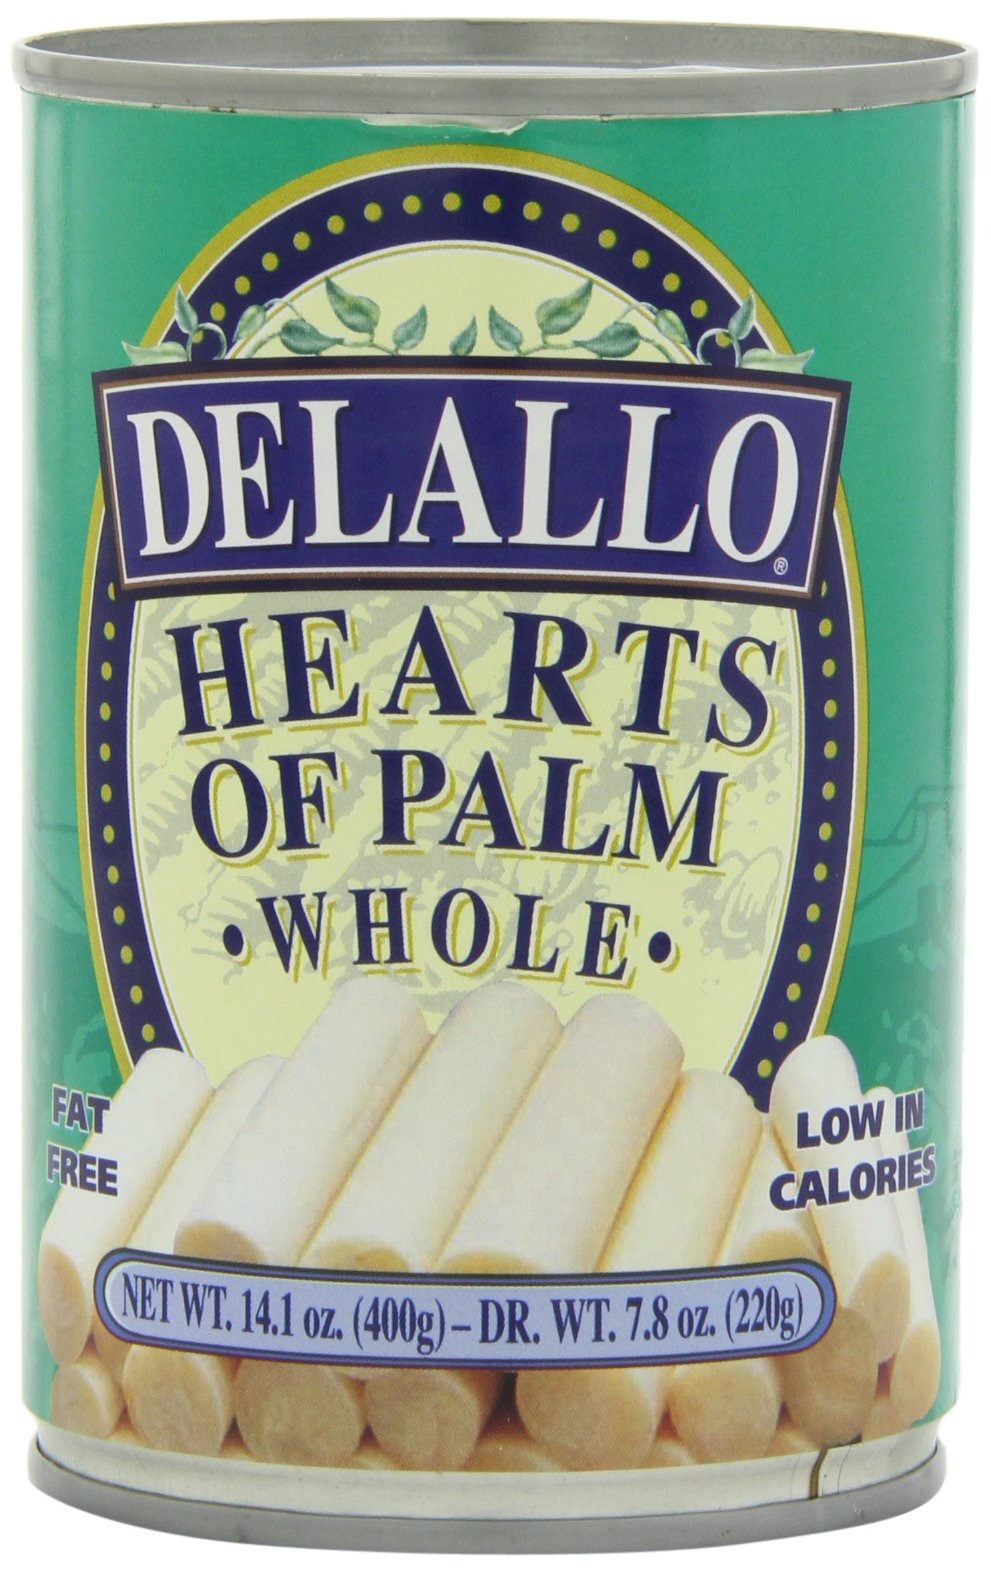
Item Name: DeLallo Whole Hearts of Palm, 14.1 Ounce
Value: 14.1
Unit: Fl Oz

Price: 6.97